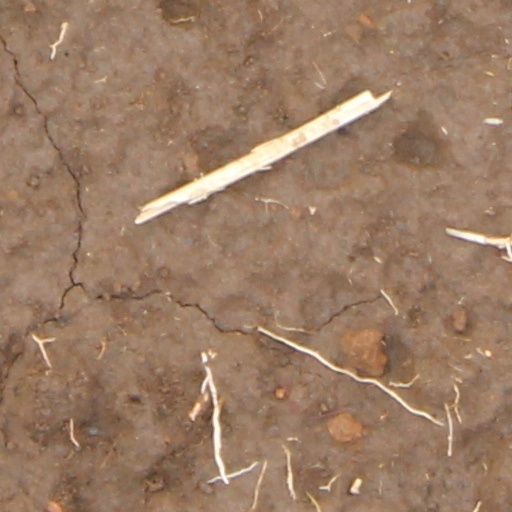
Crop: wheat